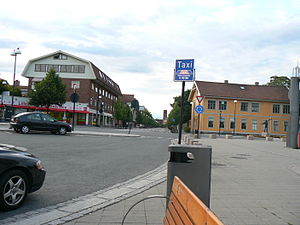
Lillestrøm
Fra Lillestrøm centrum
Lillestrøm er en administrationsby i Lillestrøm kommune i Viken fylke i Norge, der blev oprettet 1. januar 2020. Tidligere lå den i Skedsmo kommune i Akershus fylke.